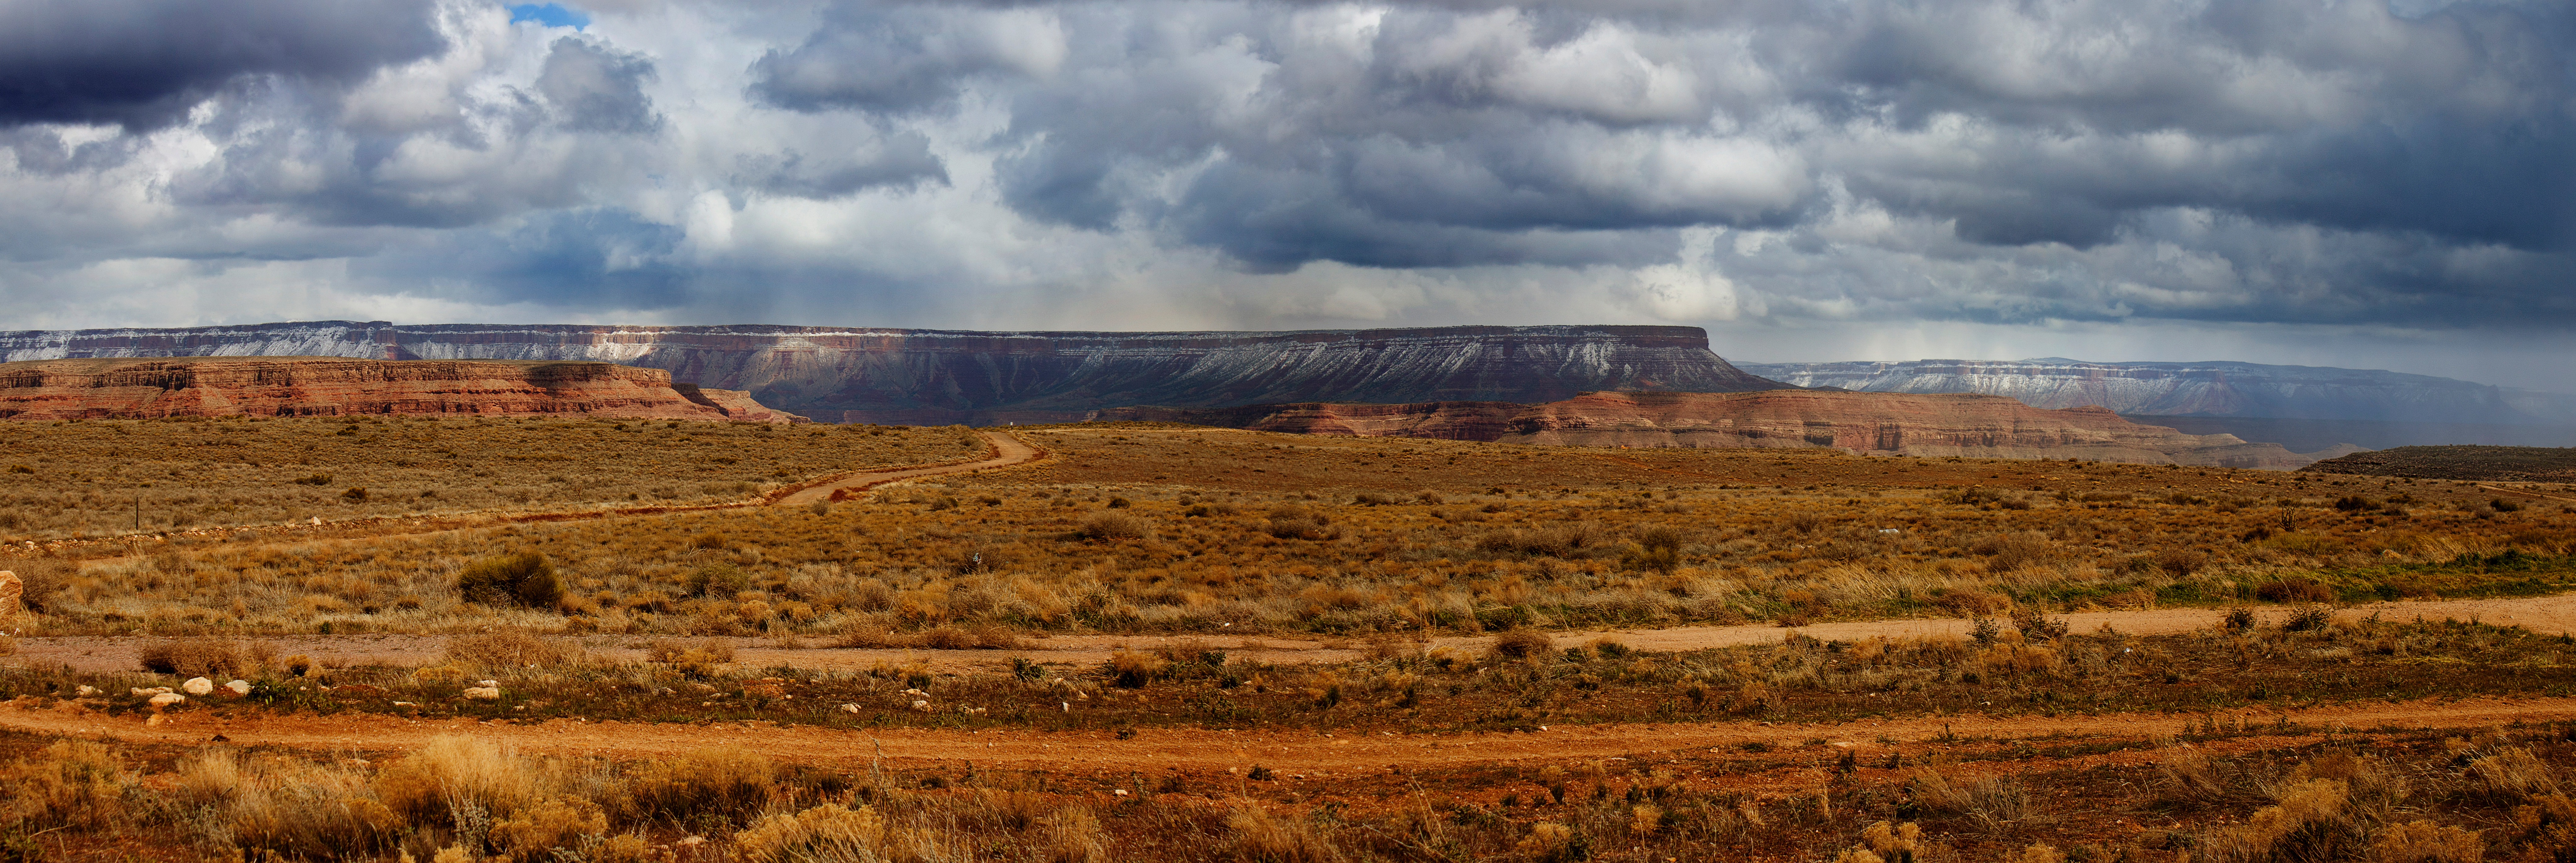
landscape, field, prairie, panorama, soil, plain, badlands, plateau, ecosystem, butte, steppe, landform, geographical feature